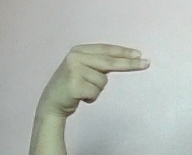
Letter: ain